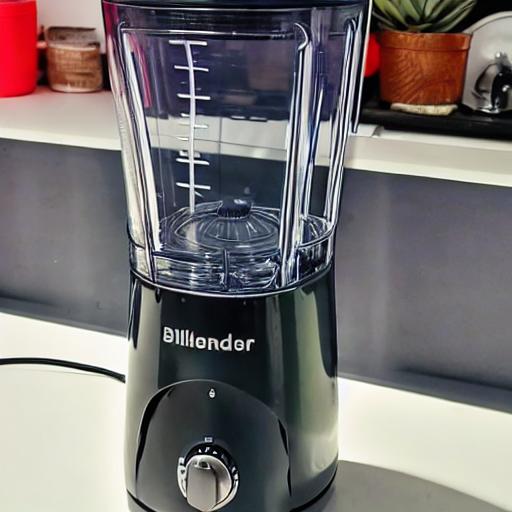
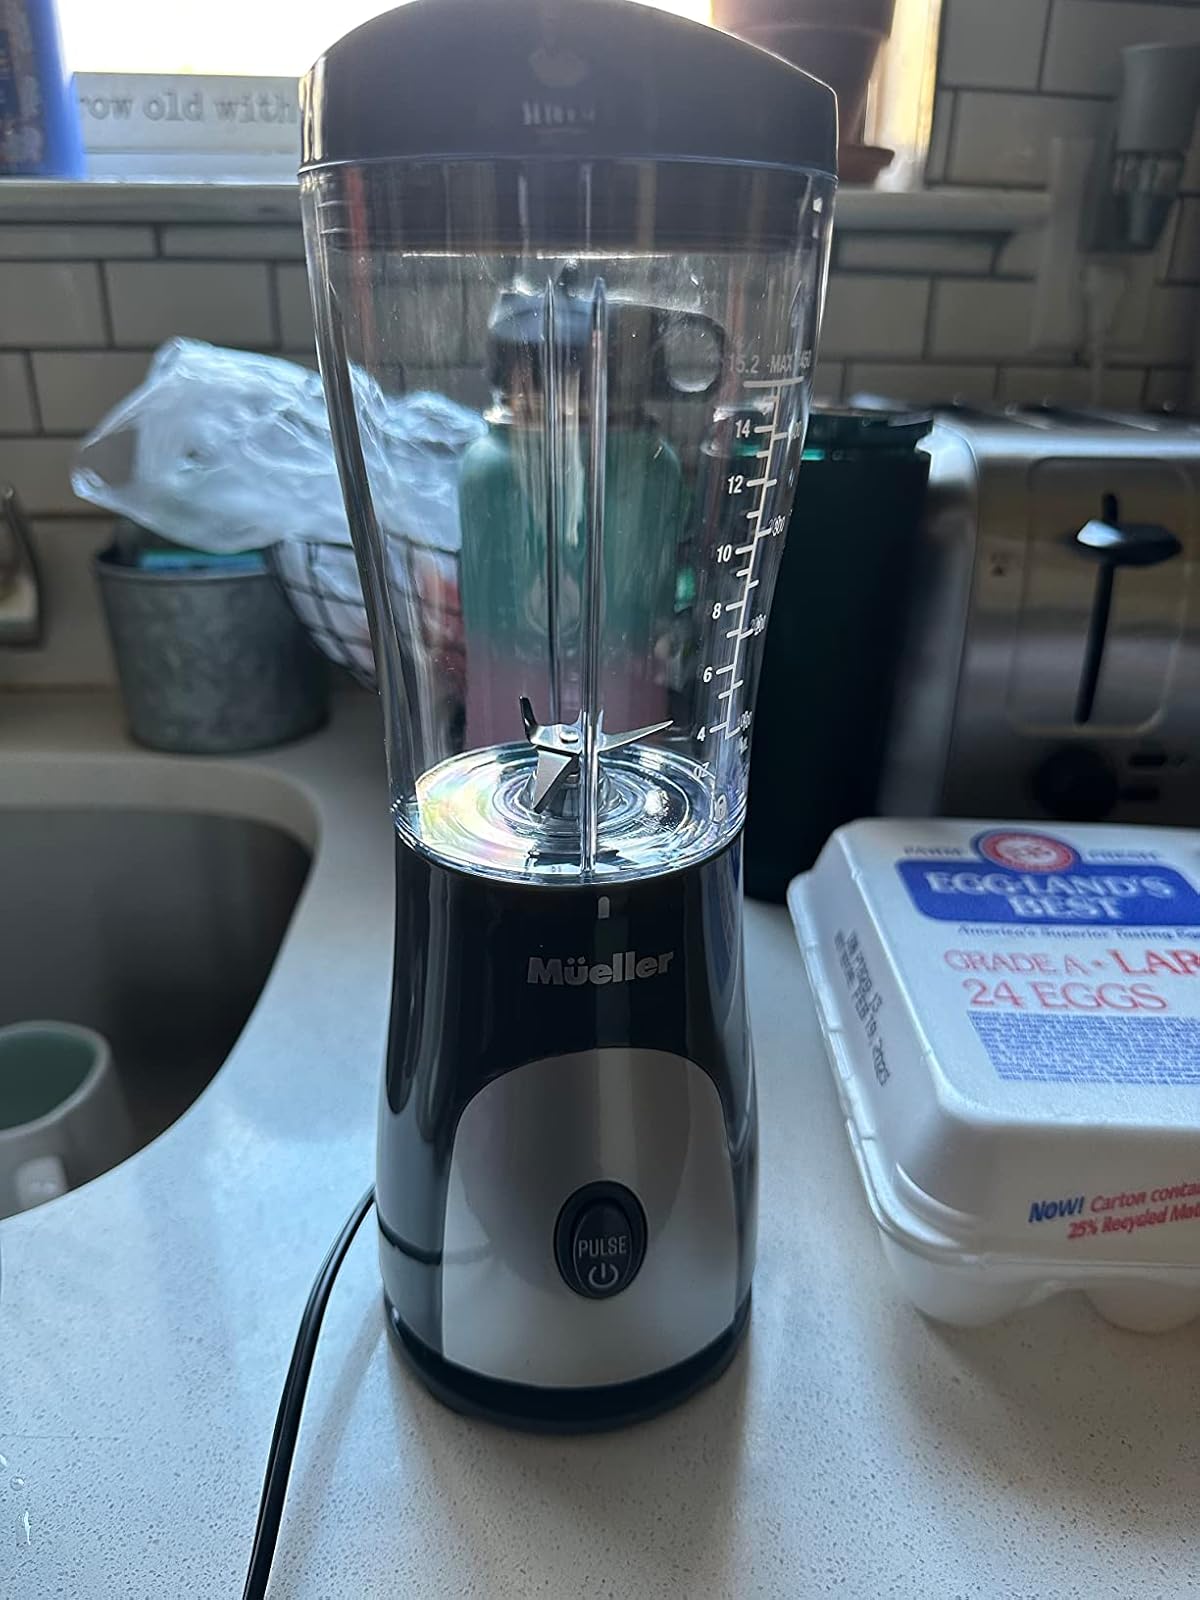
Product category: items_blender
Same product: no